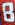
Number: 8